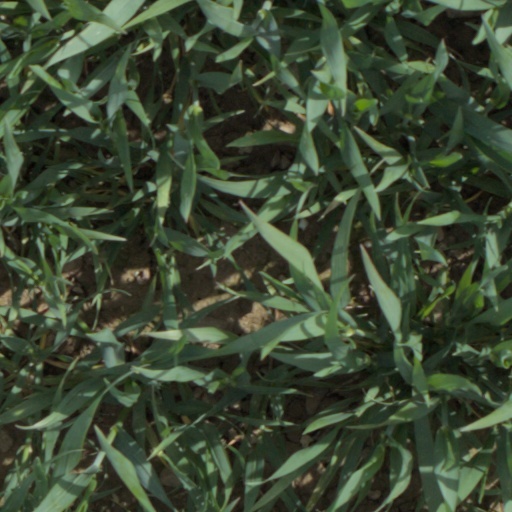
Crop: wheat